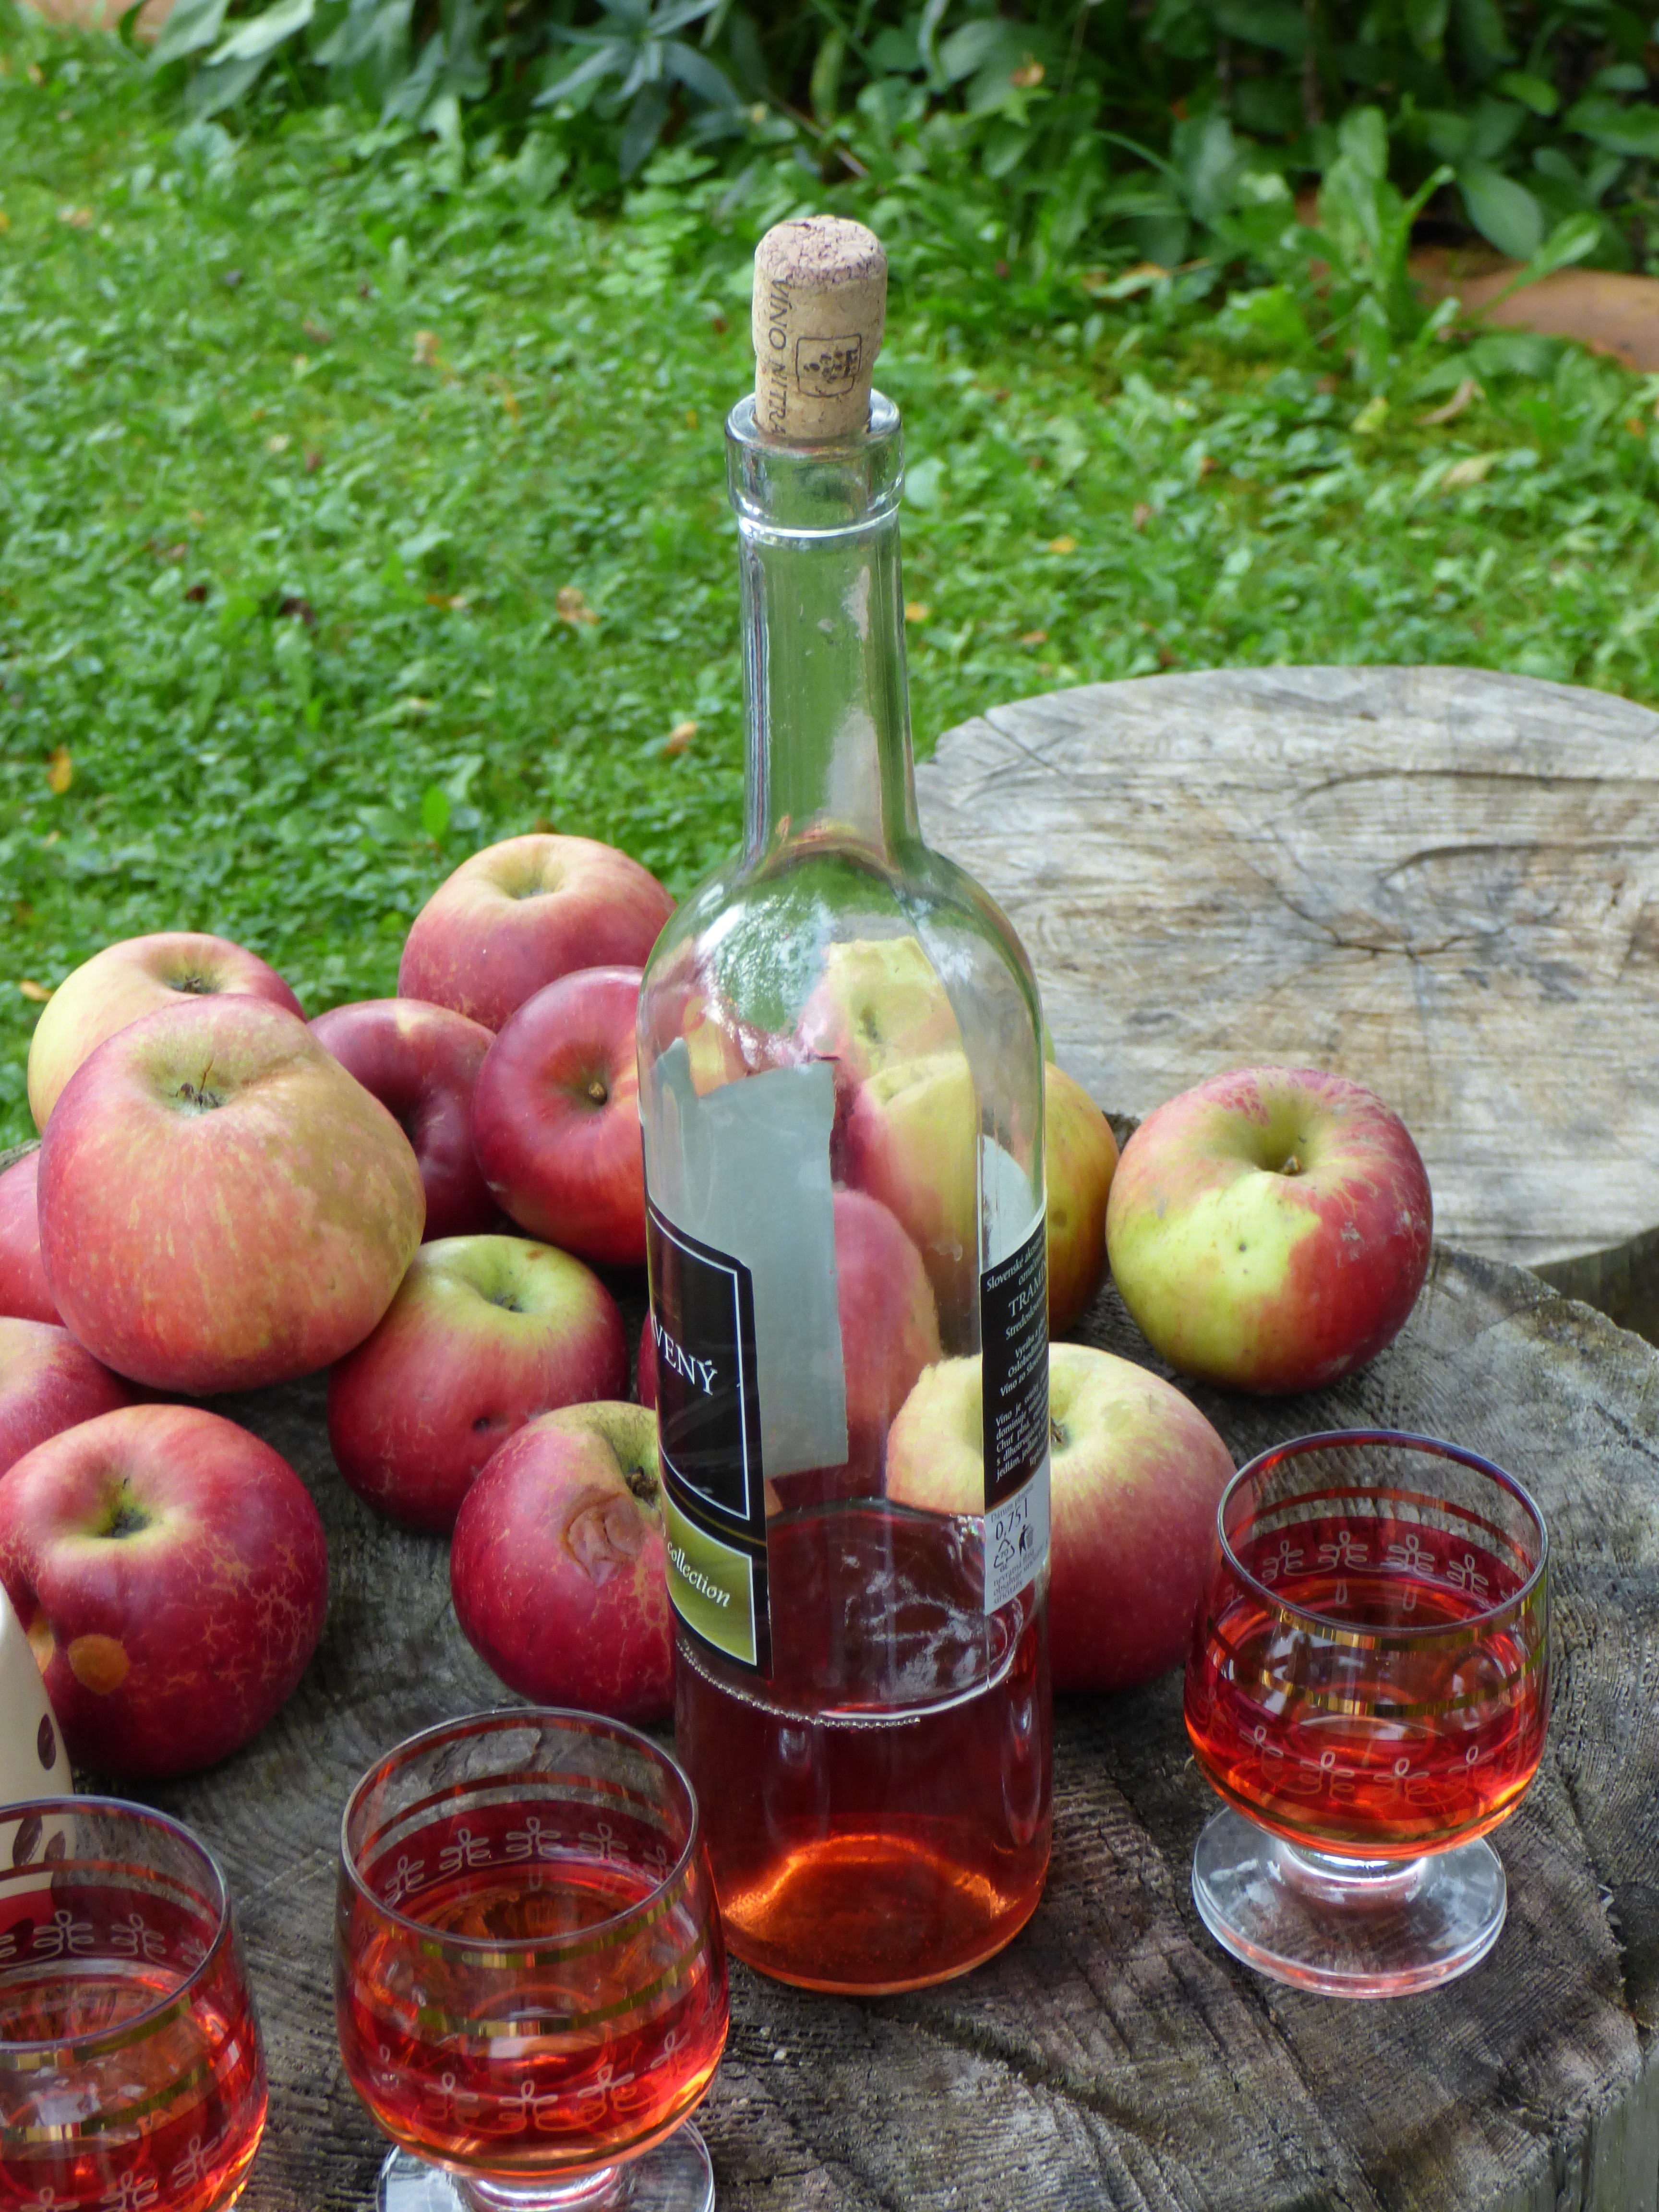
apple, plant, wine, fruit, food, produce, drink, juice, apples, liqueur, flowering plant, rose family, a bottle, land plant, distilled beverage